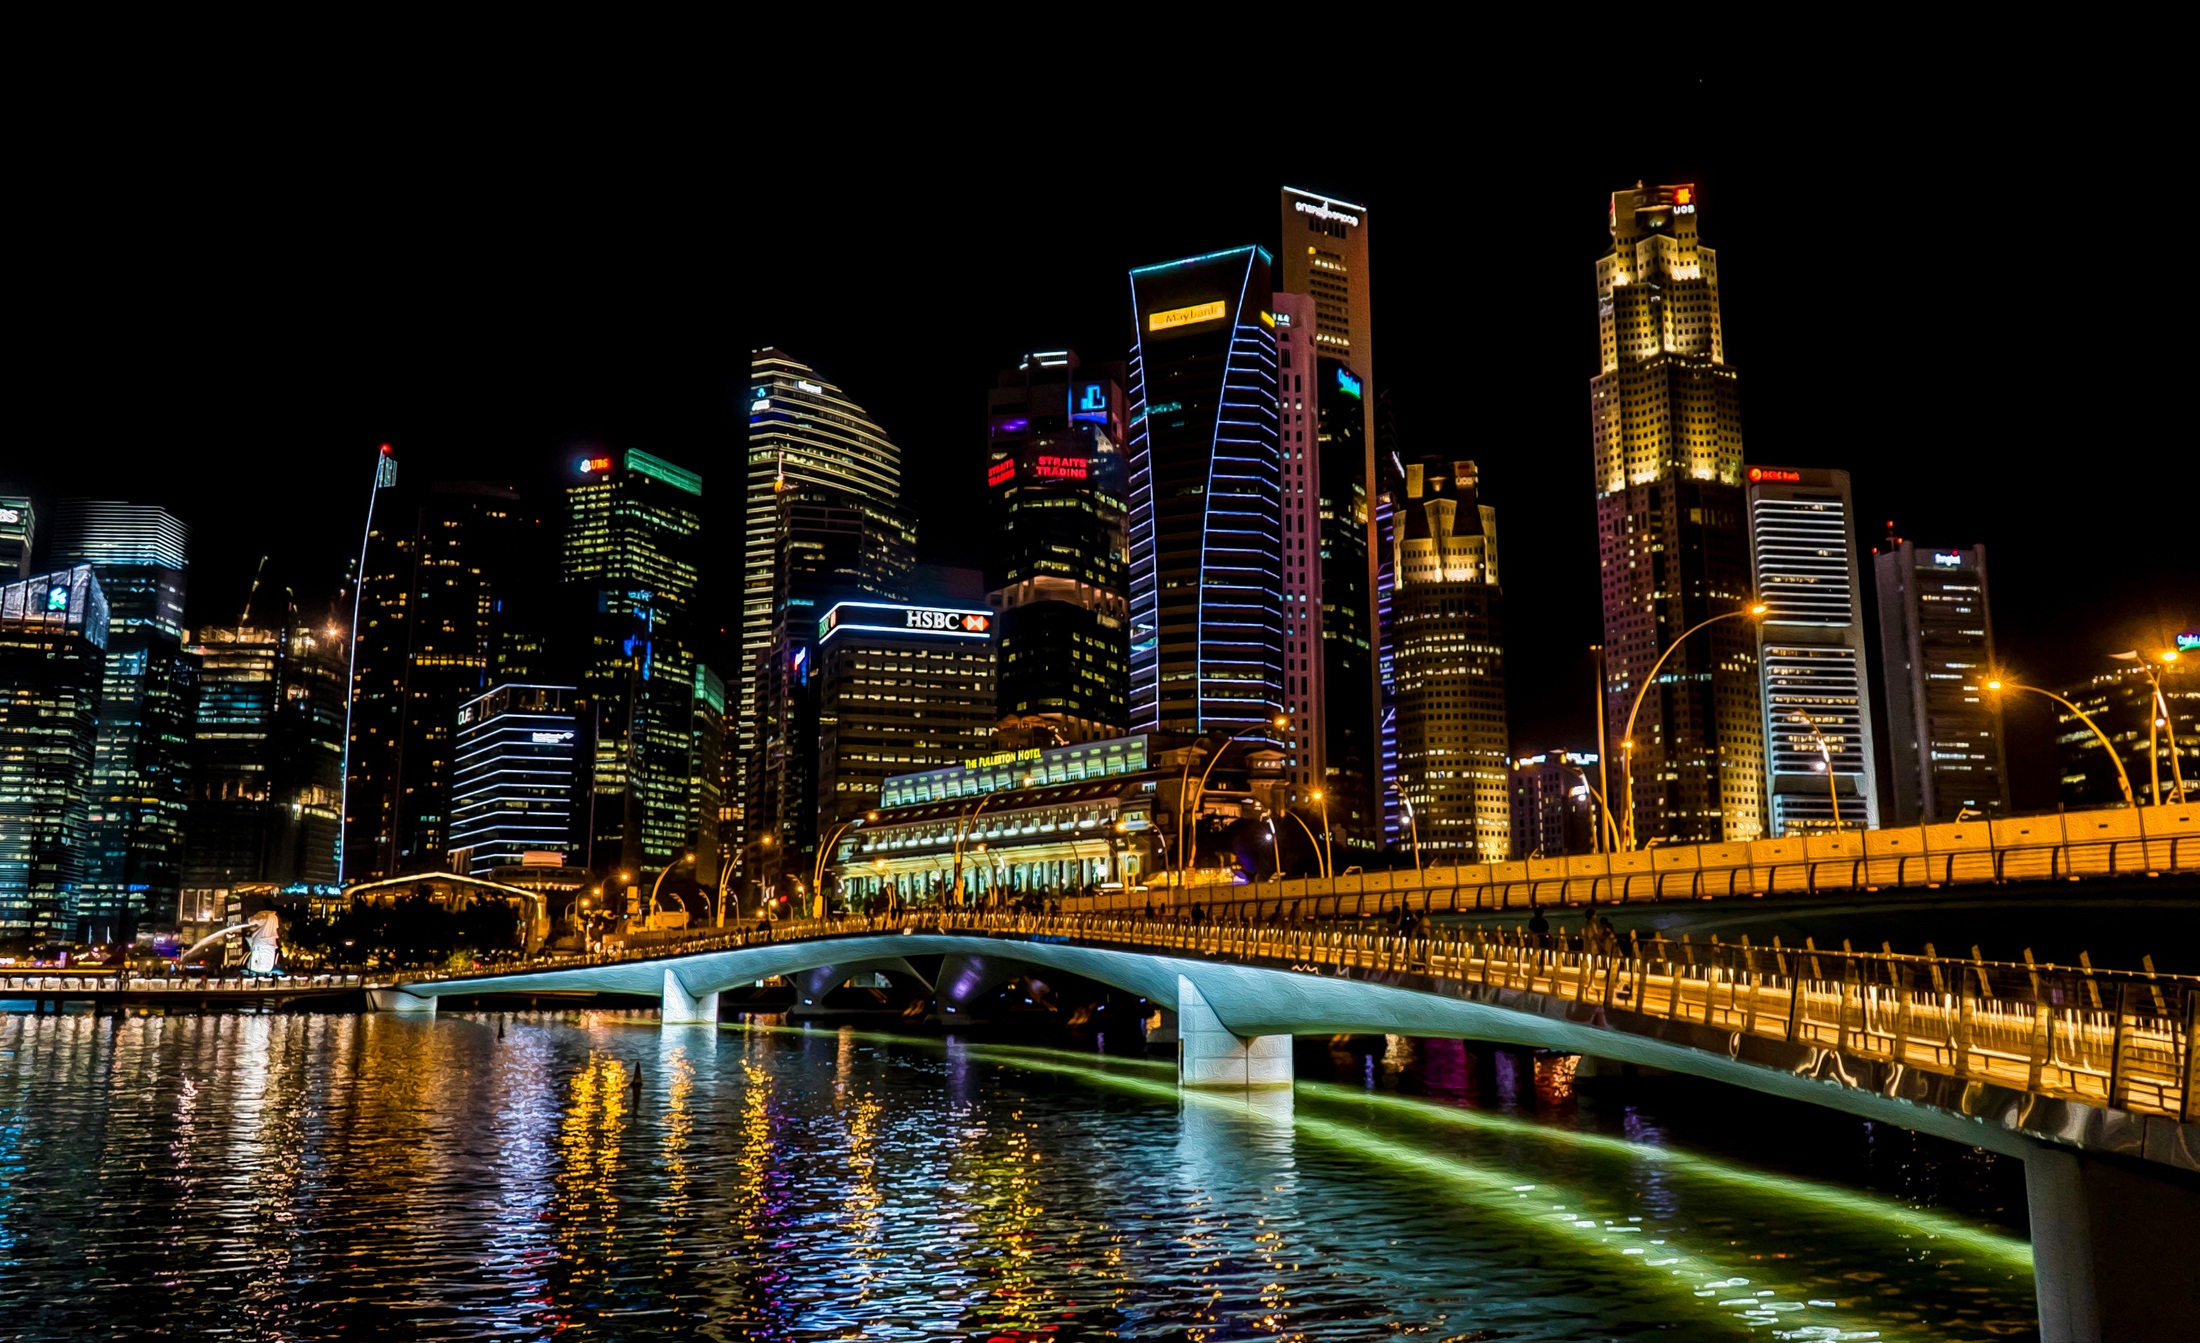
water, horizon, architecture, bridge, skyline, night, lake, city, skyscraper, urban, cityscape, downtown, dusk, evening, reflection, landmark, glow, modern, hdr, lights, skyscrapers, buildings, reflections, beautiful, singapore, metropolis, urban area, geographical feature, human settlement, metropolitan area